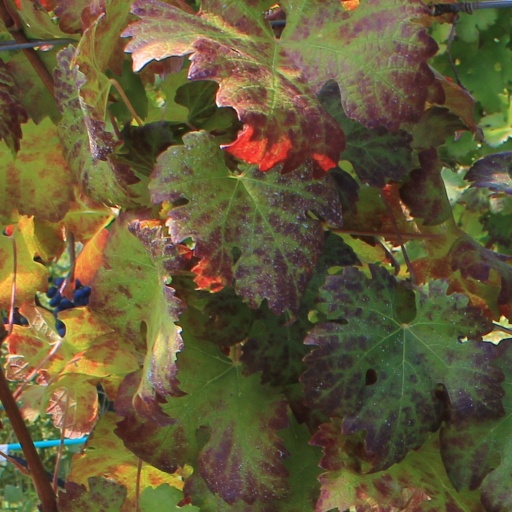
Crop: grape